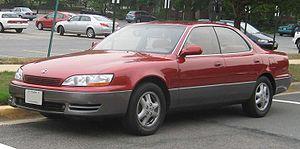
La Lexus ES est une berline haut-de-gamme appartenant à la catégorie des familiales en concurrence des Mercedes Classe E, ou encore BMW Série 5. Lancée en 1989, elle est l'un des premiers modèles de la gamme Lexus, et se situe maintenant entre l'IS et la plus luxueuse LS. Elle est vendue uniquement aux États-Unis, au Canada et au Japon, sous le nom de Toyota Vista puis Toyota Windom jusqu’à fin 2018, puis également en Europe en version hybride. Elle est assemblée sur la même plate-forme que la Toyota Camry. Sur les premières générations, les chiffres situés après le nom du modèle indiquaient la cylindrée, comme chez Infiniti, ou encore Mercedes.